California State Route 116

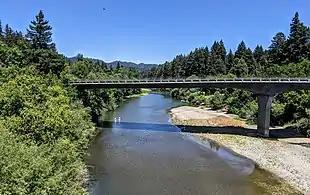
The California route 116 bridge over the Russian River at Guerneville, viewed from the historic Guerneville Bridge

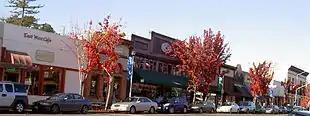
Southbound State Route 116 in downtown Sebastopol

SR 116 proceeds east along the north bank of the Russian River, from SR 1 to Guerneville, passing through Duncans Mills, Monte Rio, and Guernewood Park as River Road.